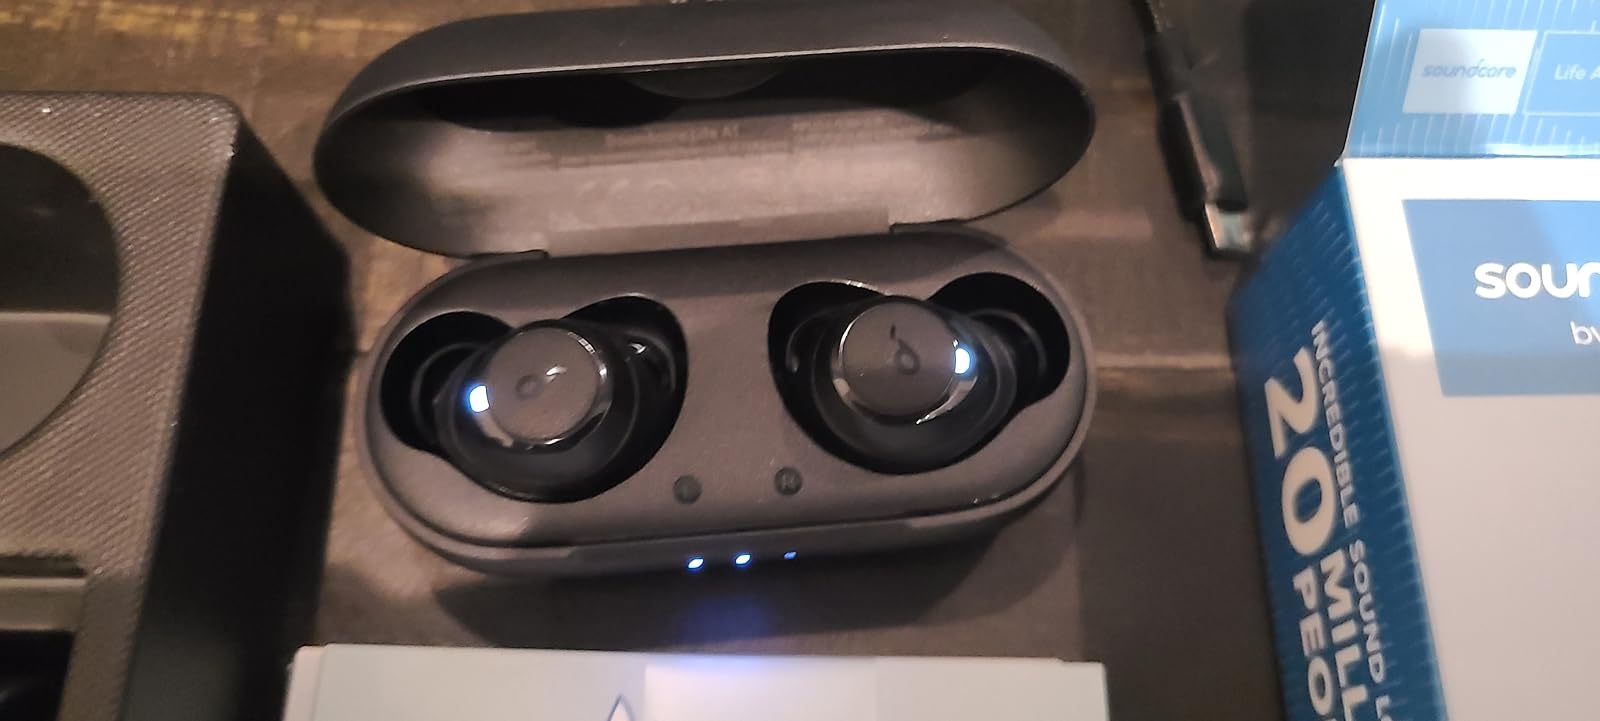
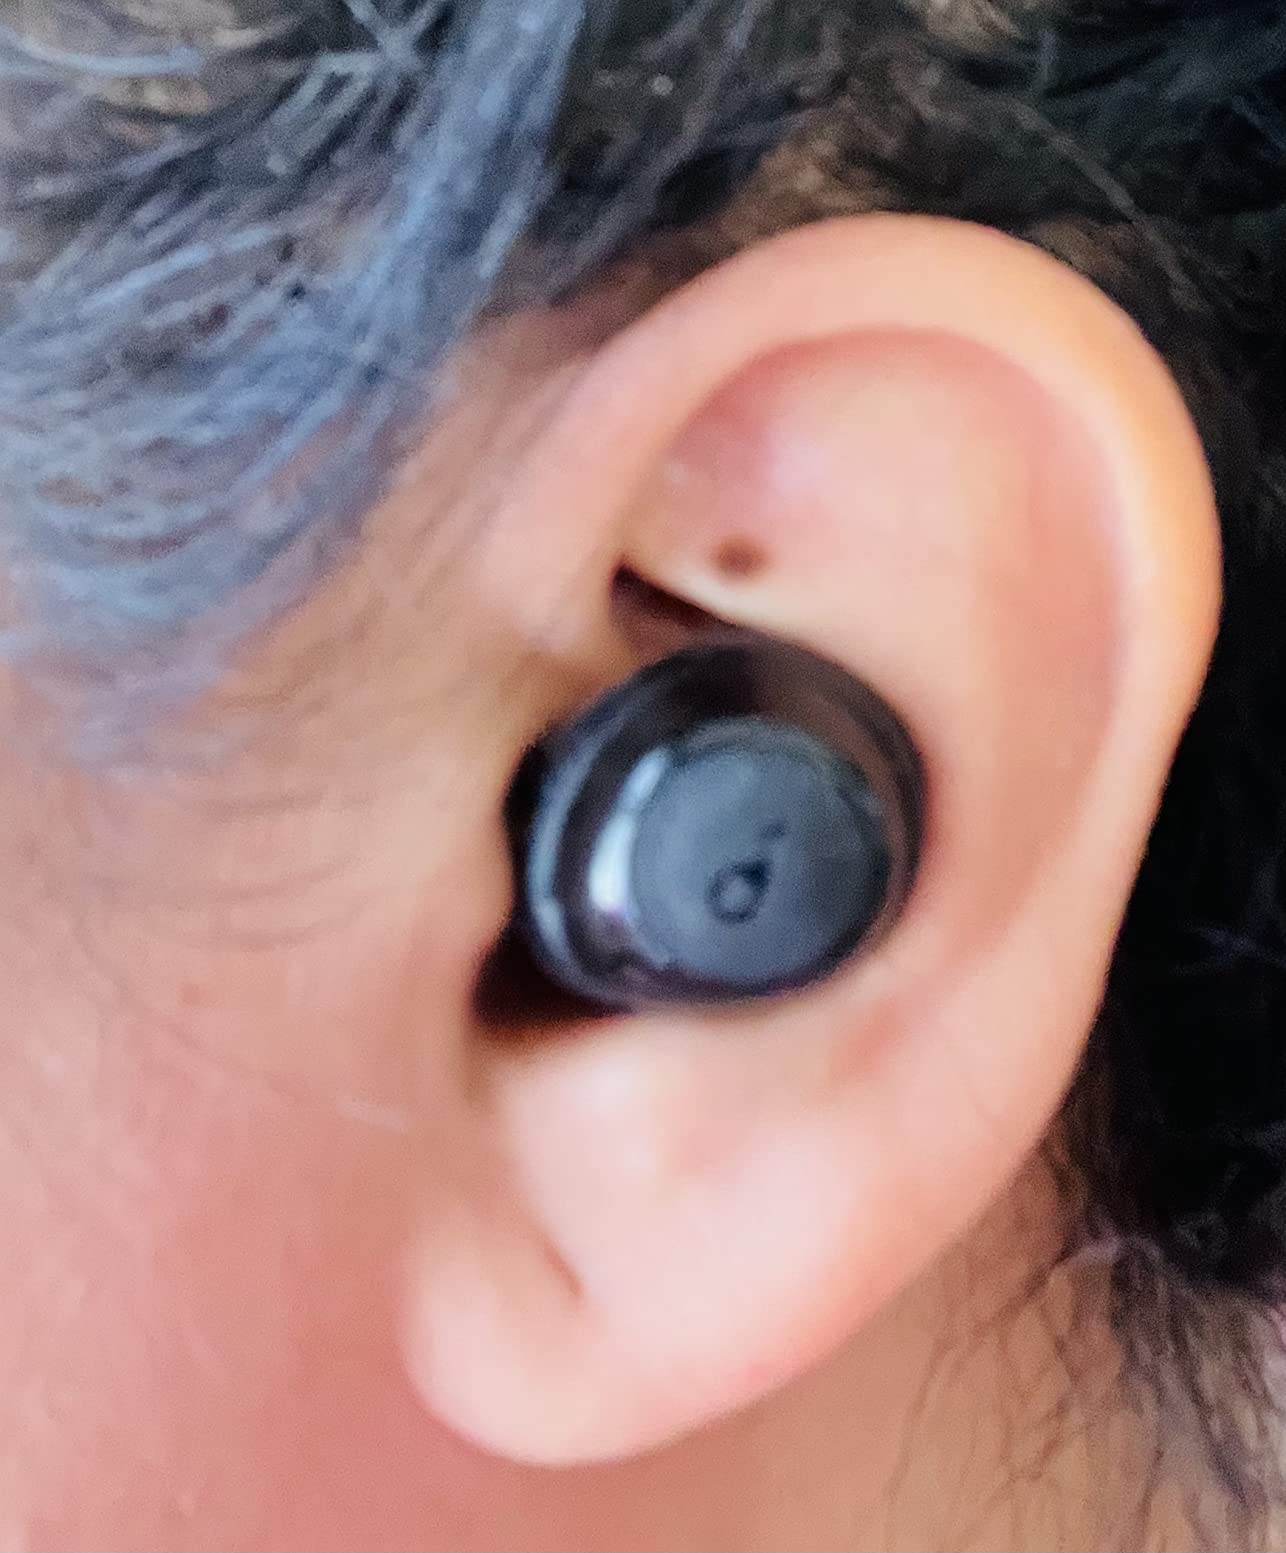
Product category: earbuds
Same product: yes